House Party (franchise)

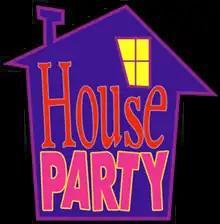
Official franchise logo, as first released in 1990.

The House Party franchise consists of American comedies, based on a short film written/directed by Reginald Hudlin in 1990. The franchise consists of the original short film, three theatrical releases (the first film and its first two sequels), two straight-to-home video sequels, and one theatrical continuation movie. The events of each installment centers around high school teenagers, who are tasked with responsible duties ranging from studying for class to house-sitting, but instead go against the regimented instructions and plan large parties to increase their popularity at school; while eventually leading to comedic unfortunate circumstances. The plot additionally involves these characters' attempts to fame, in the Hip-hop/Rap music industry.